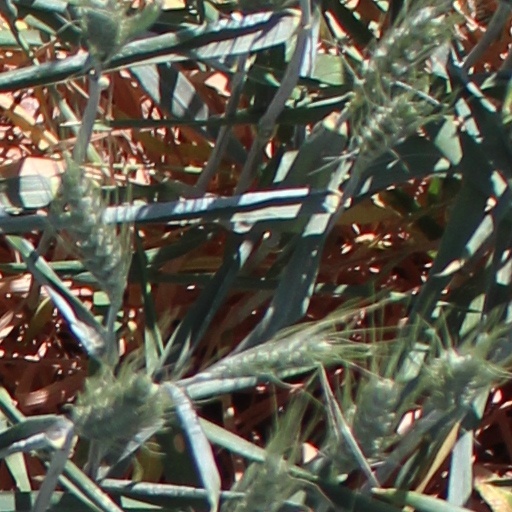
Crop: wheat